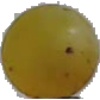
Label: white_grape